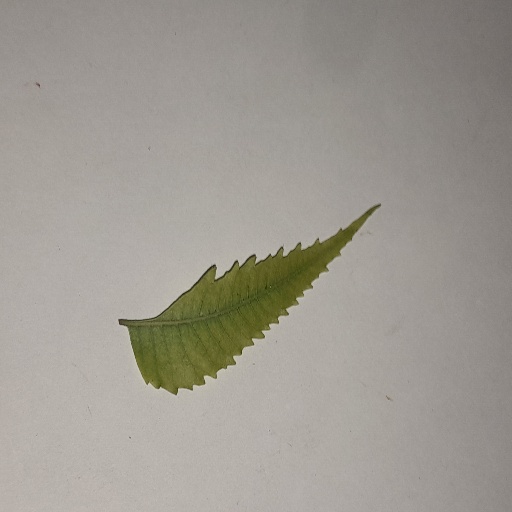
Species: Neem
Leaf condition: Yellow Leaf